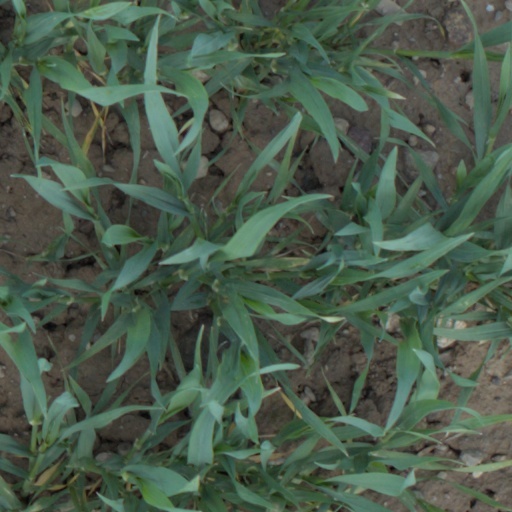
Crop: wheat